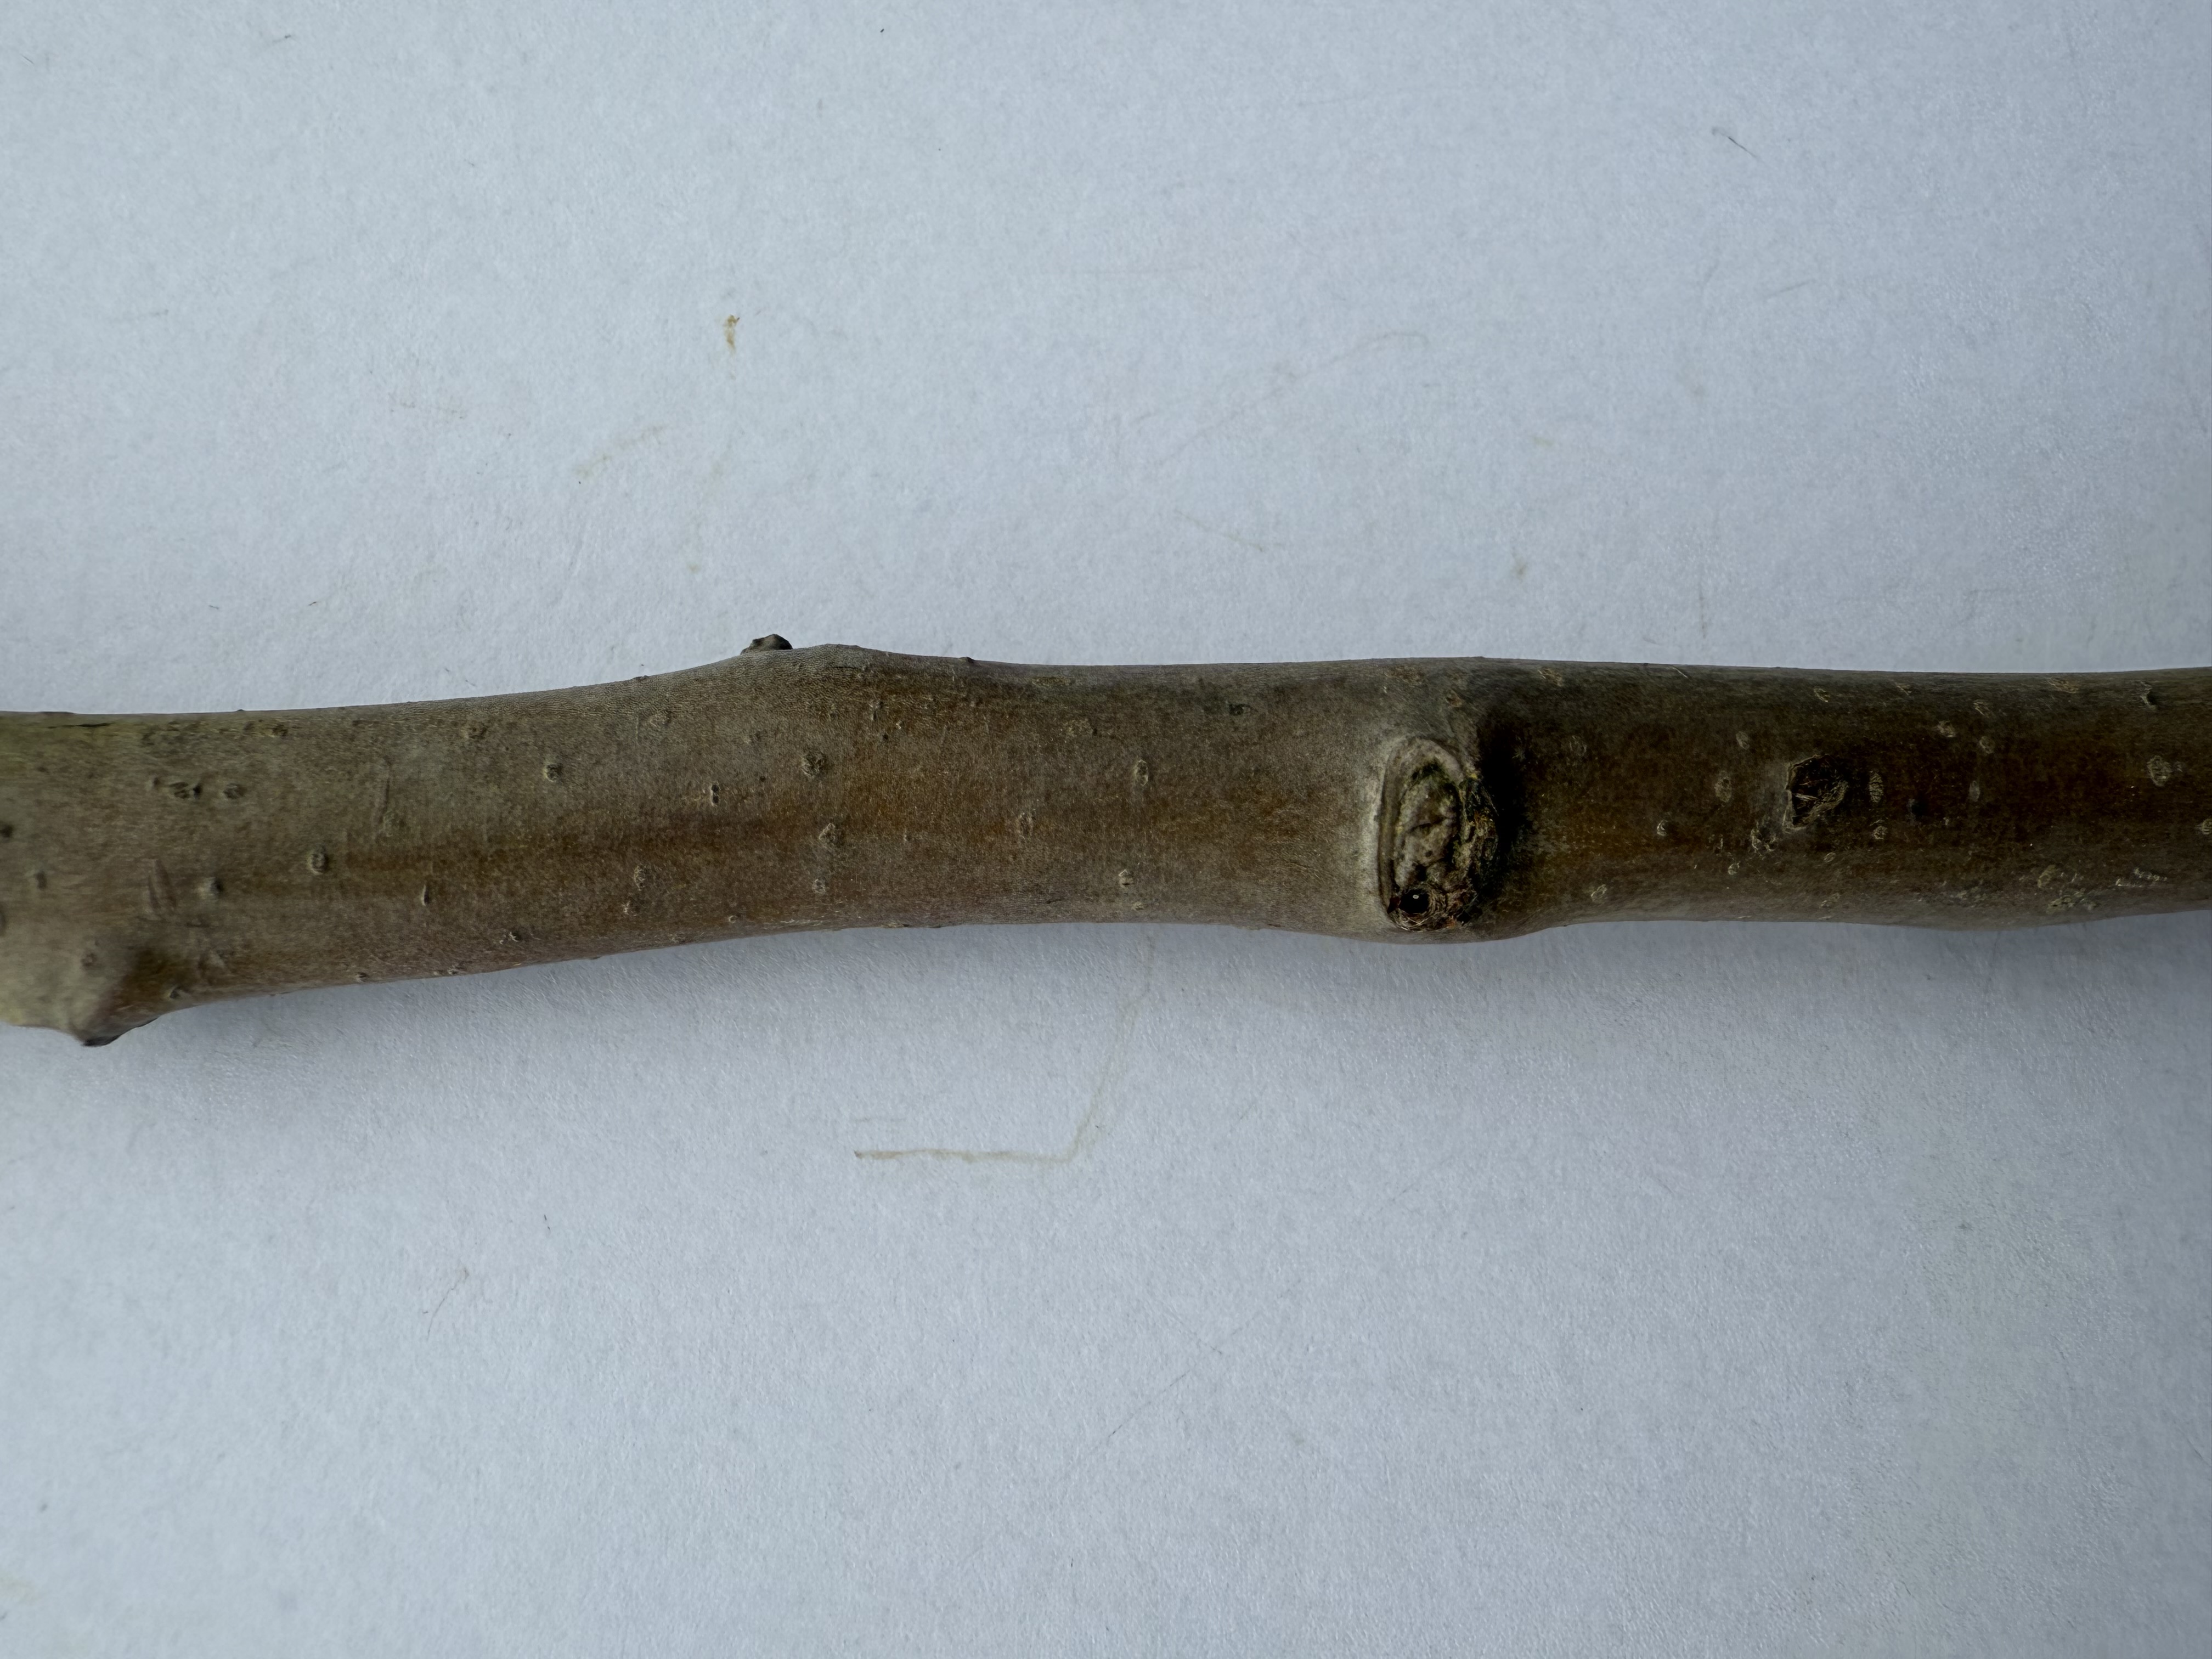
Variety: Egrisap Pear